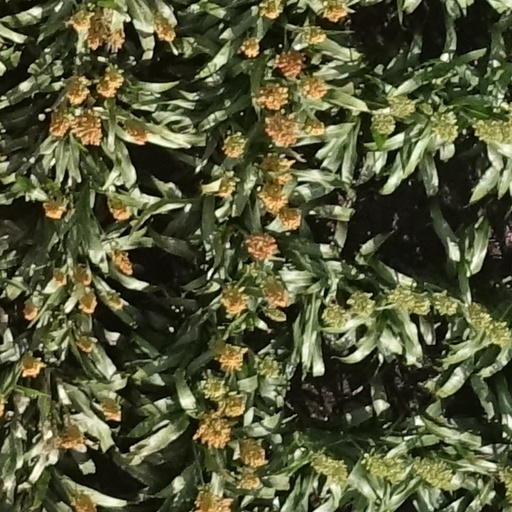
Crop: sorghum